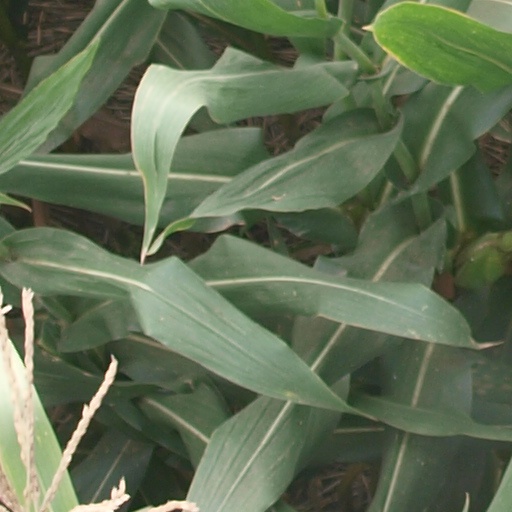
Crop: maize; corn